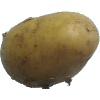
Label: white_potato